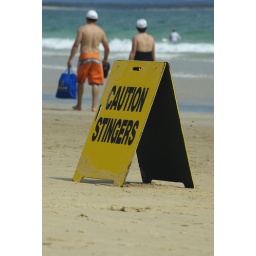
A sign warning about blue-bottles on The Spit beach in Mooloolaba